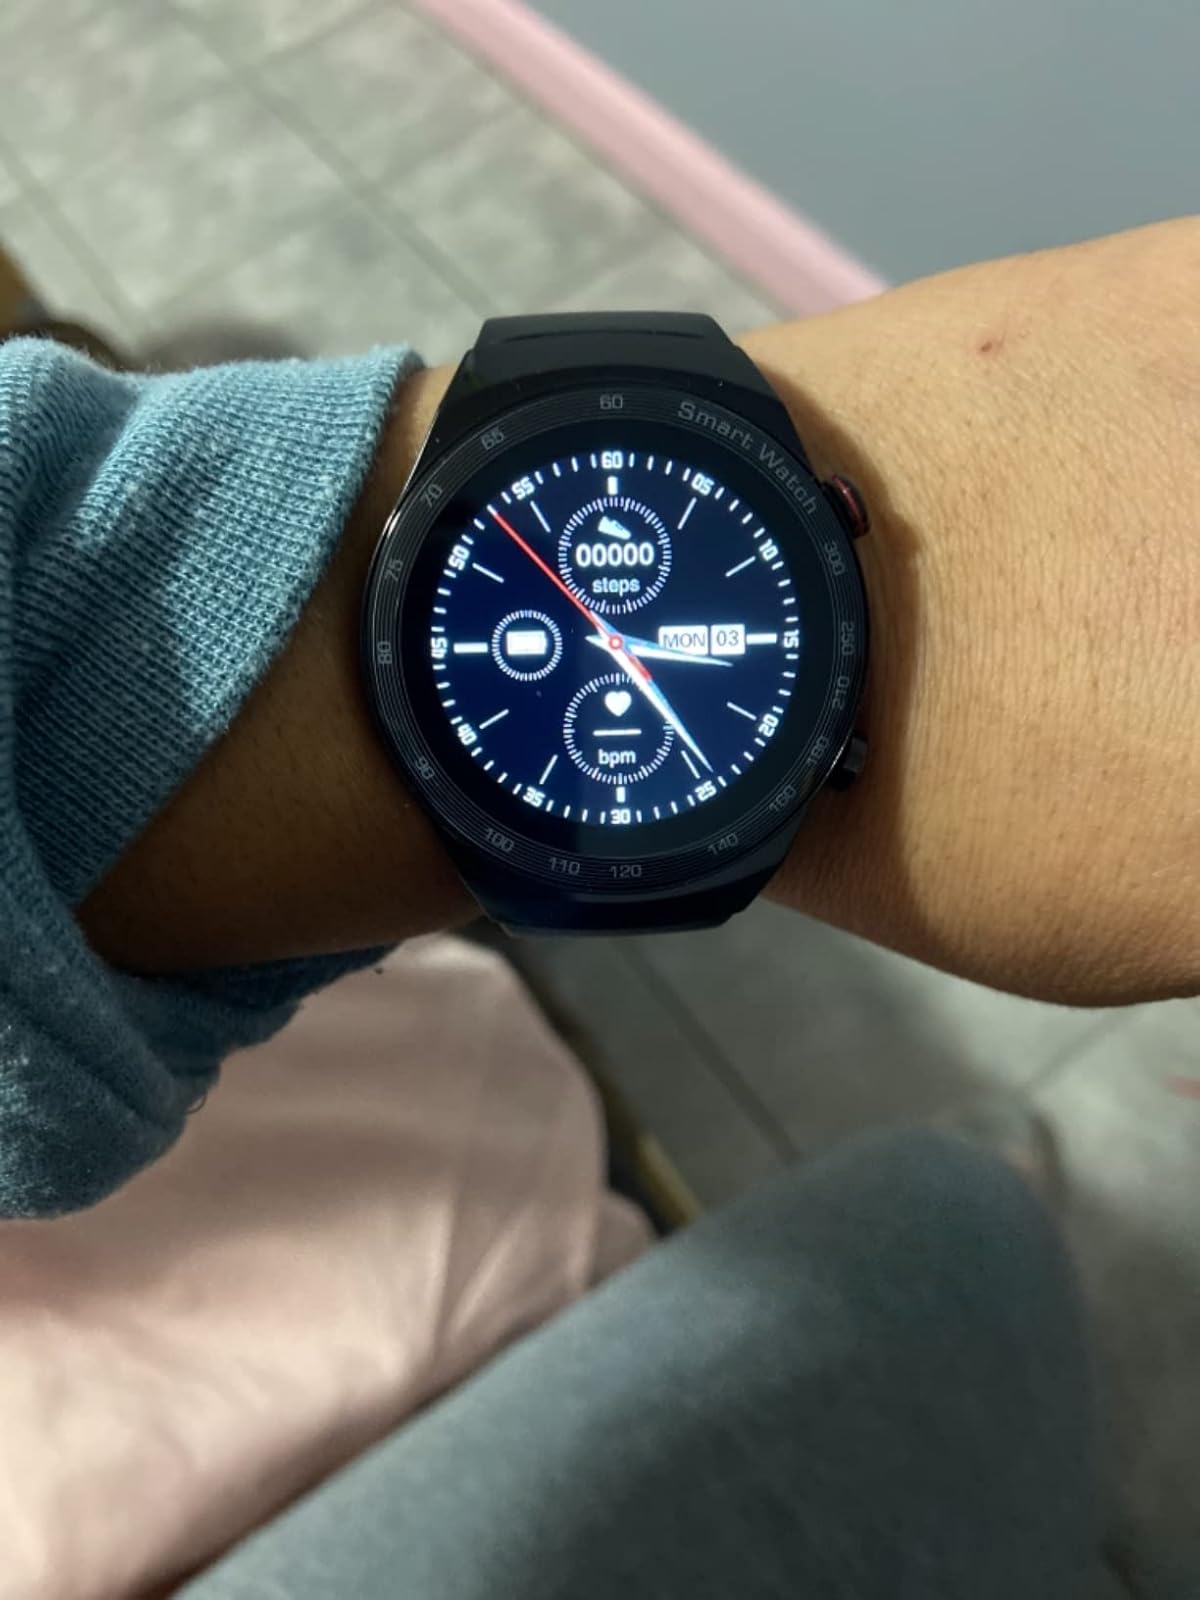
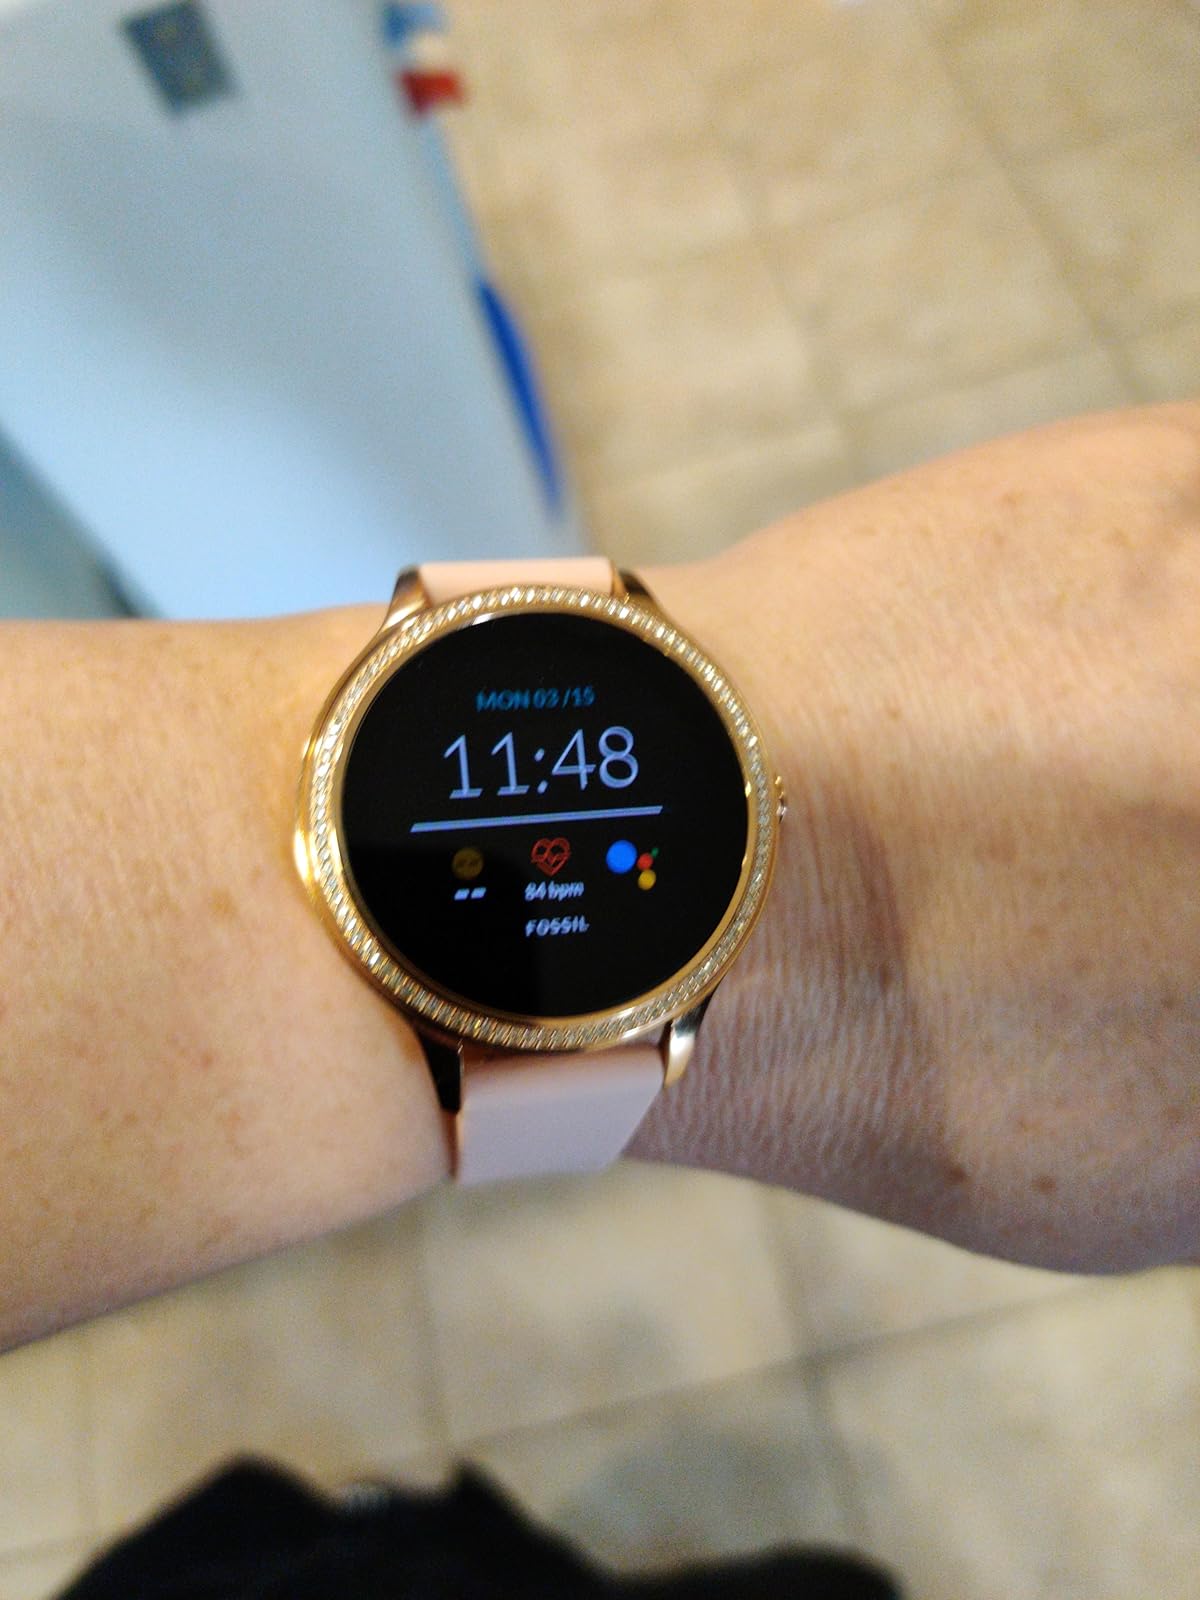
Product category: smartwatch
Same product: no